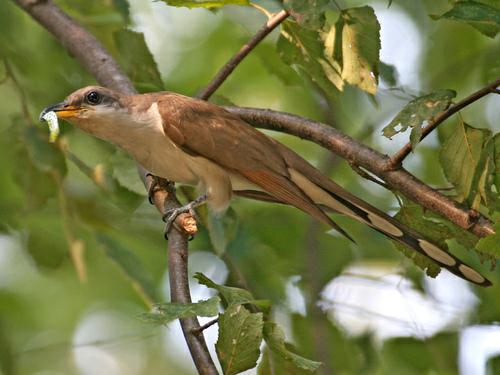
A photo of a yellow billed cuckoo